Skull mexican make-up

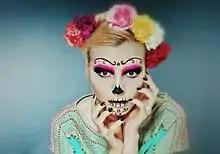
Skull makeup

Skull Mexican makeup, sugar skull makeup or calavera makeup, is a makeup style that is used to create the appearance of the character La Calavera Catrina that people use during Day of the Dead (Mexican Día de Muertos) festivities.